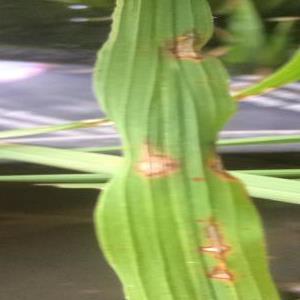
Disease: Blast